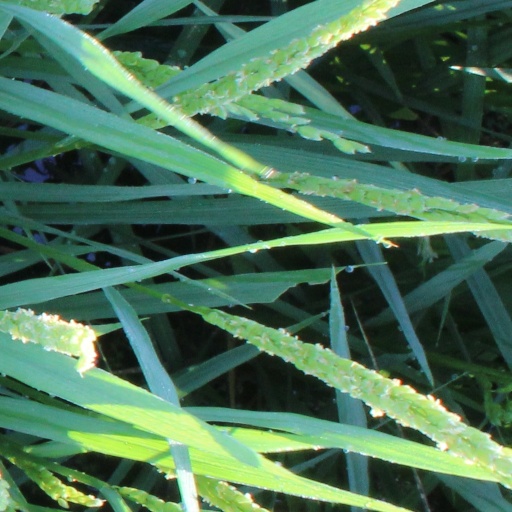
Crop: rice